San Francisco International Arts Festival

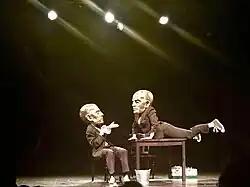
Performance of "Antiwords" at the 2019 SFIAF

The San Francisco International Arts Festival (SFIAF) is a multicultural performance and visual arts festival held annually during the first two weeks of May in multiple venues in the Mission District of San Francisco, California. SFIAF presents the work of ground-breaking performing artists from the Bay Area and around the world; many of the international artists do not have US representation and have rarely (or never previously) performed in this country. From 2003 to 2024 SFIAF and more than 100 presenting partners have coordinated, presented and/or produced performances by over 700 artists and arts ensembles from the Bay Area and 60 other countries, as well as conducting numerous educational and outreach activities.